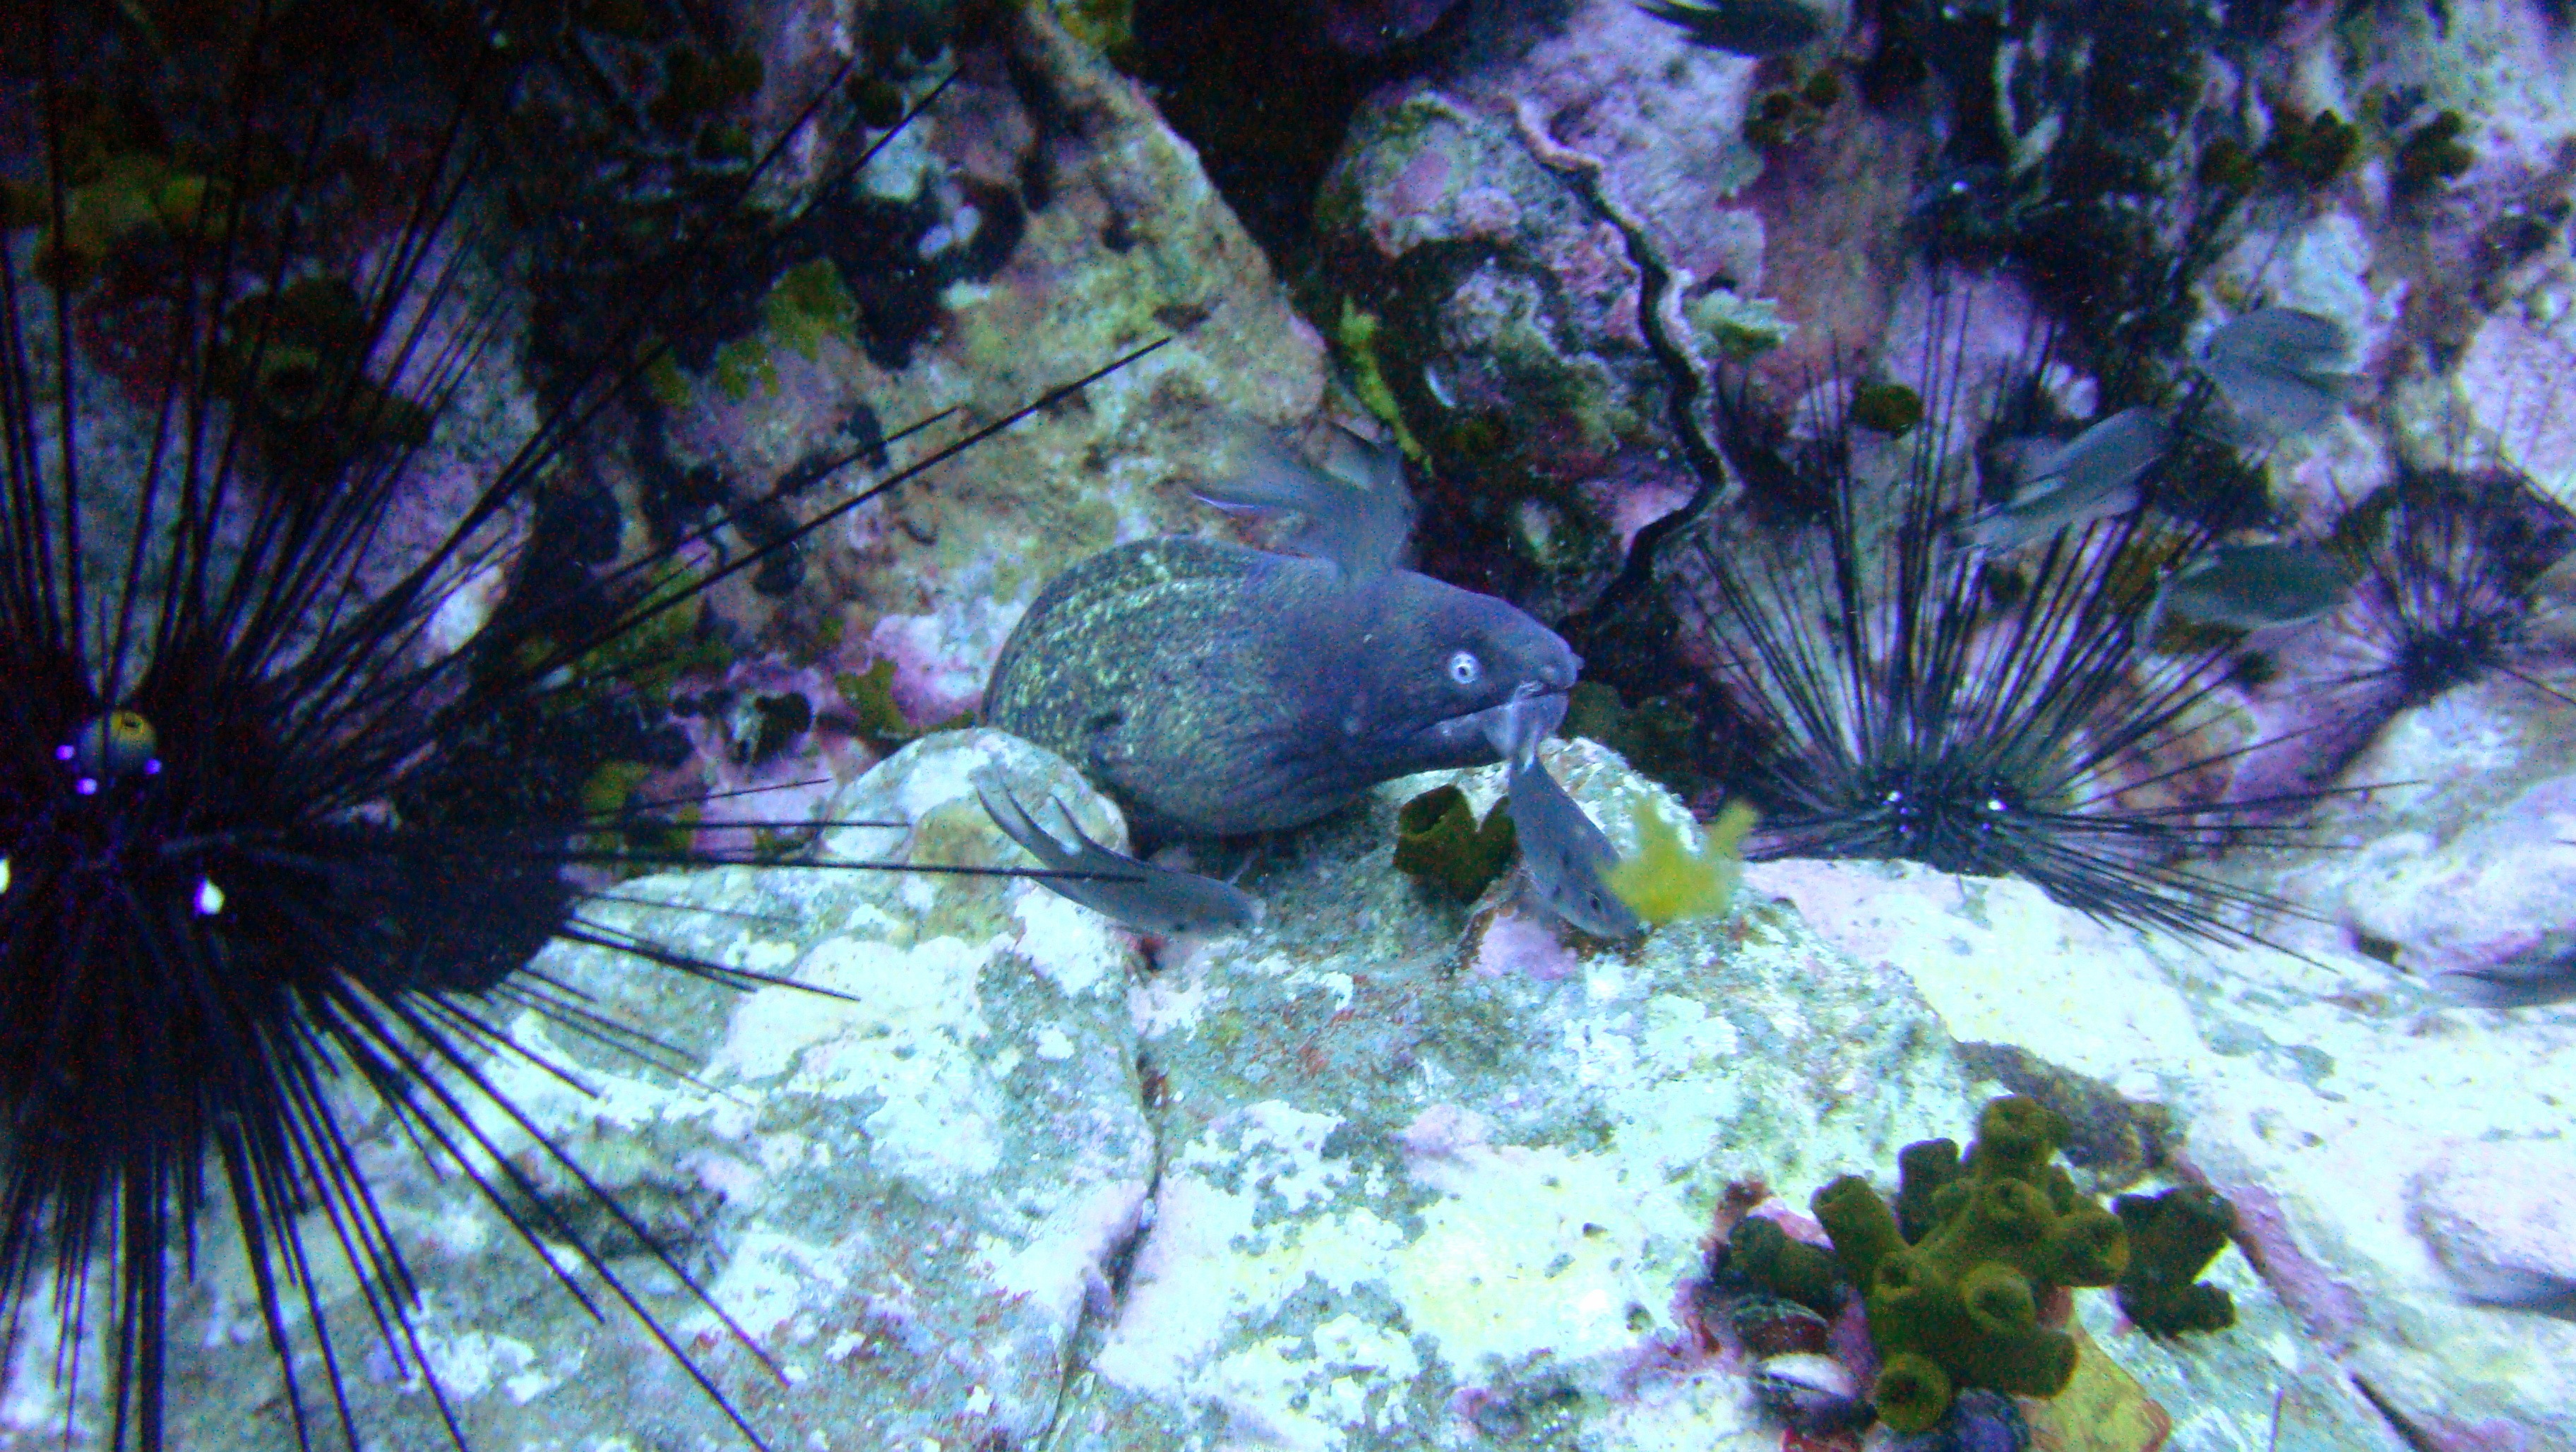
sea, animal, wildlife, underwater, tropical, biology, aquatic, fish, thailand, coral, coral reef, invertebrate, life, reef, aquarium, marine, sea life, creature, exotic, eel, moray, ecosystem, saltwater, undersea, dangerous, marine biology, coral reef fish, freshwater aquarium